Public libraries in North America

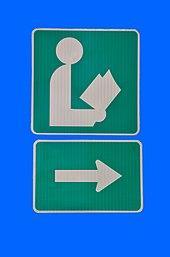
Street sign commonly used to point the way to a public library

As the United States developed from the 18th century, growing more populous and wealthier, factors such as a push for education and desire to share knowledge led to broad public support for free libraries. In addition, money donations by private philanthropists provided the seed capital to get many libraries started. In some instances, collectors donated large book collections.